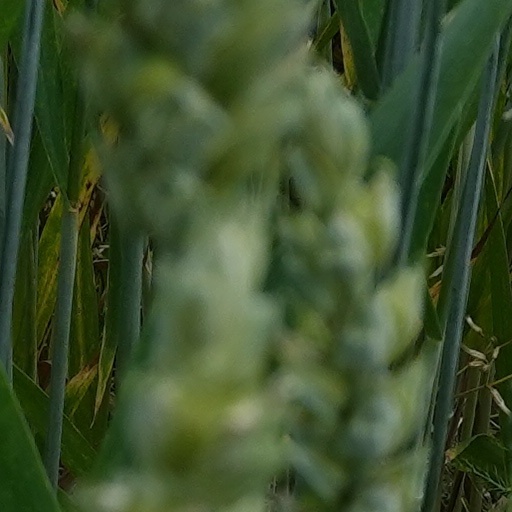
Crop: wheat